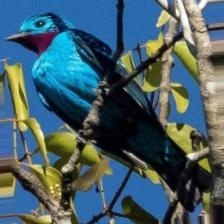
Species: SPANGLED COTINGA
Scientific name: COTINGA CAYANA